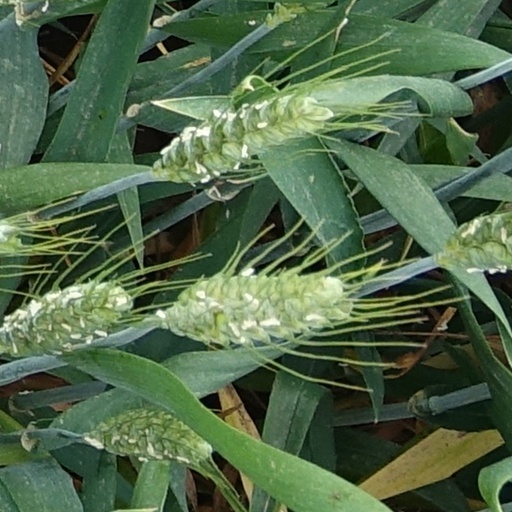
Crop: wheat